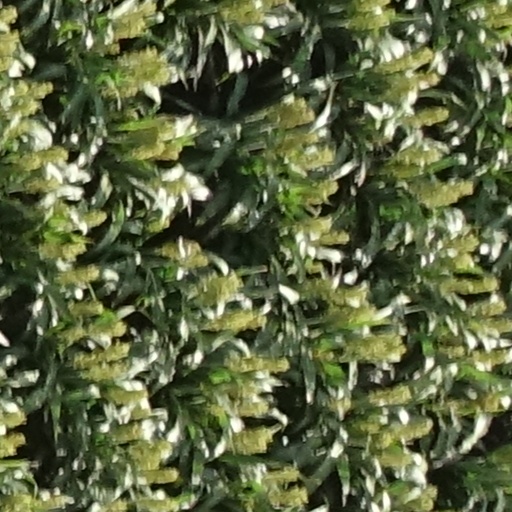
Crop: sorghum